Tegula montereyi

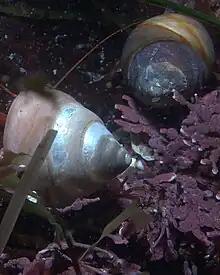
Live "Tegula montereyi"

The height of the shell varies between 28–39 mm, its diameter between 34–42 mm. The rather thin, umbilicate shell has a strictly conical shape. It is light olivaceous or pale corneous. The spire is conical, with nearly straight outlines. The apex is acute. The sutures are linear. The seven whorls are flattened, encircled by numerous fine lirae, which become obsolete on the lower whorl, which shows usually very ill-defined obliquely descending small folds, at right angles to the incremental striae. The body whorl is acutely angular at the periphery. The base of the shell is flat,